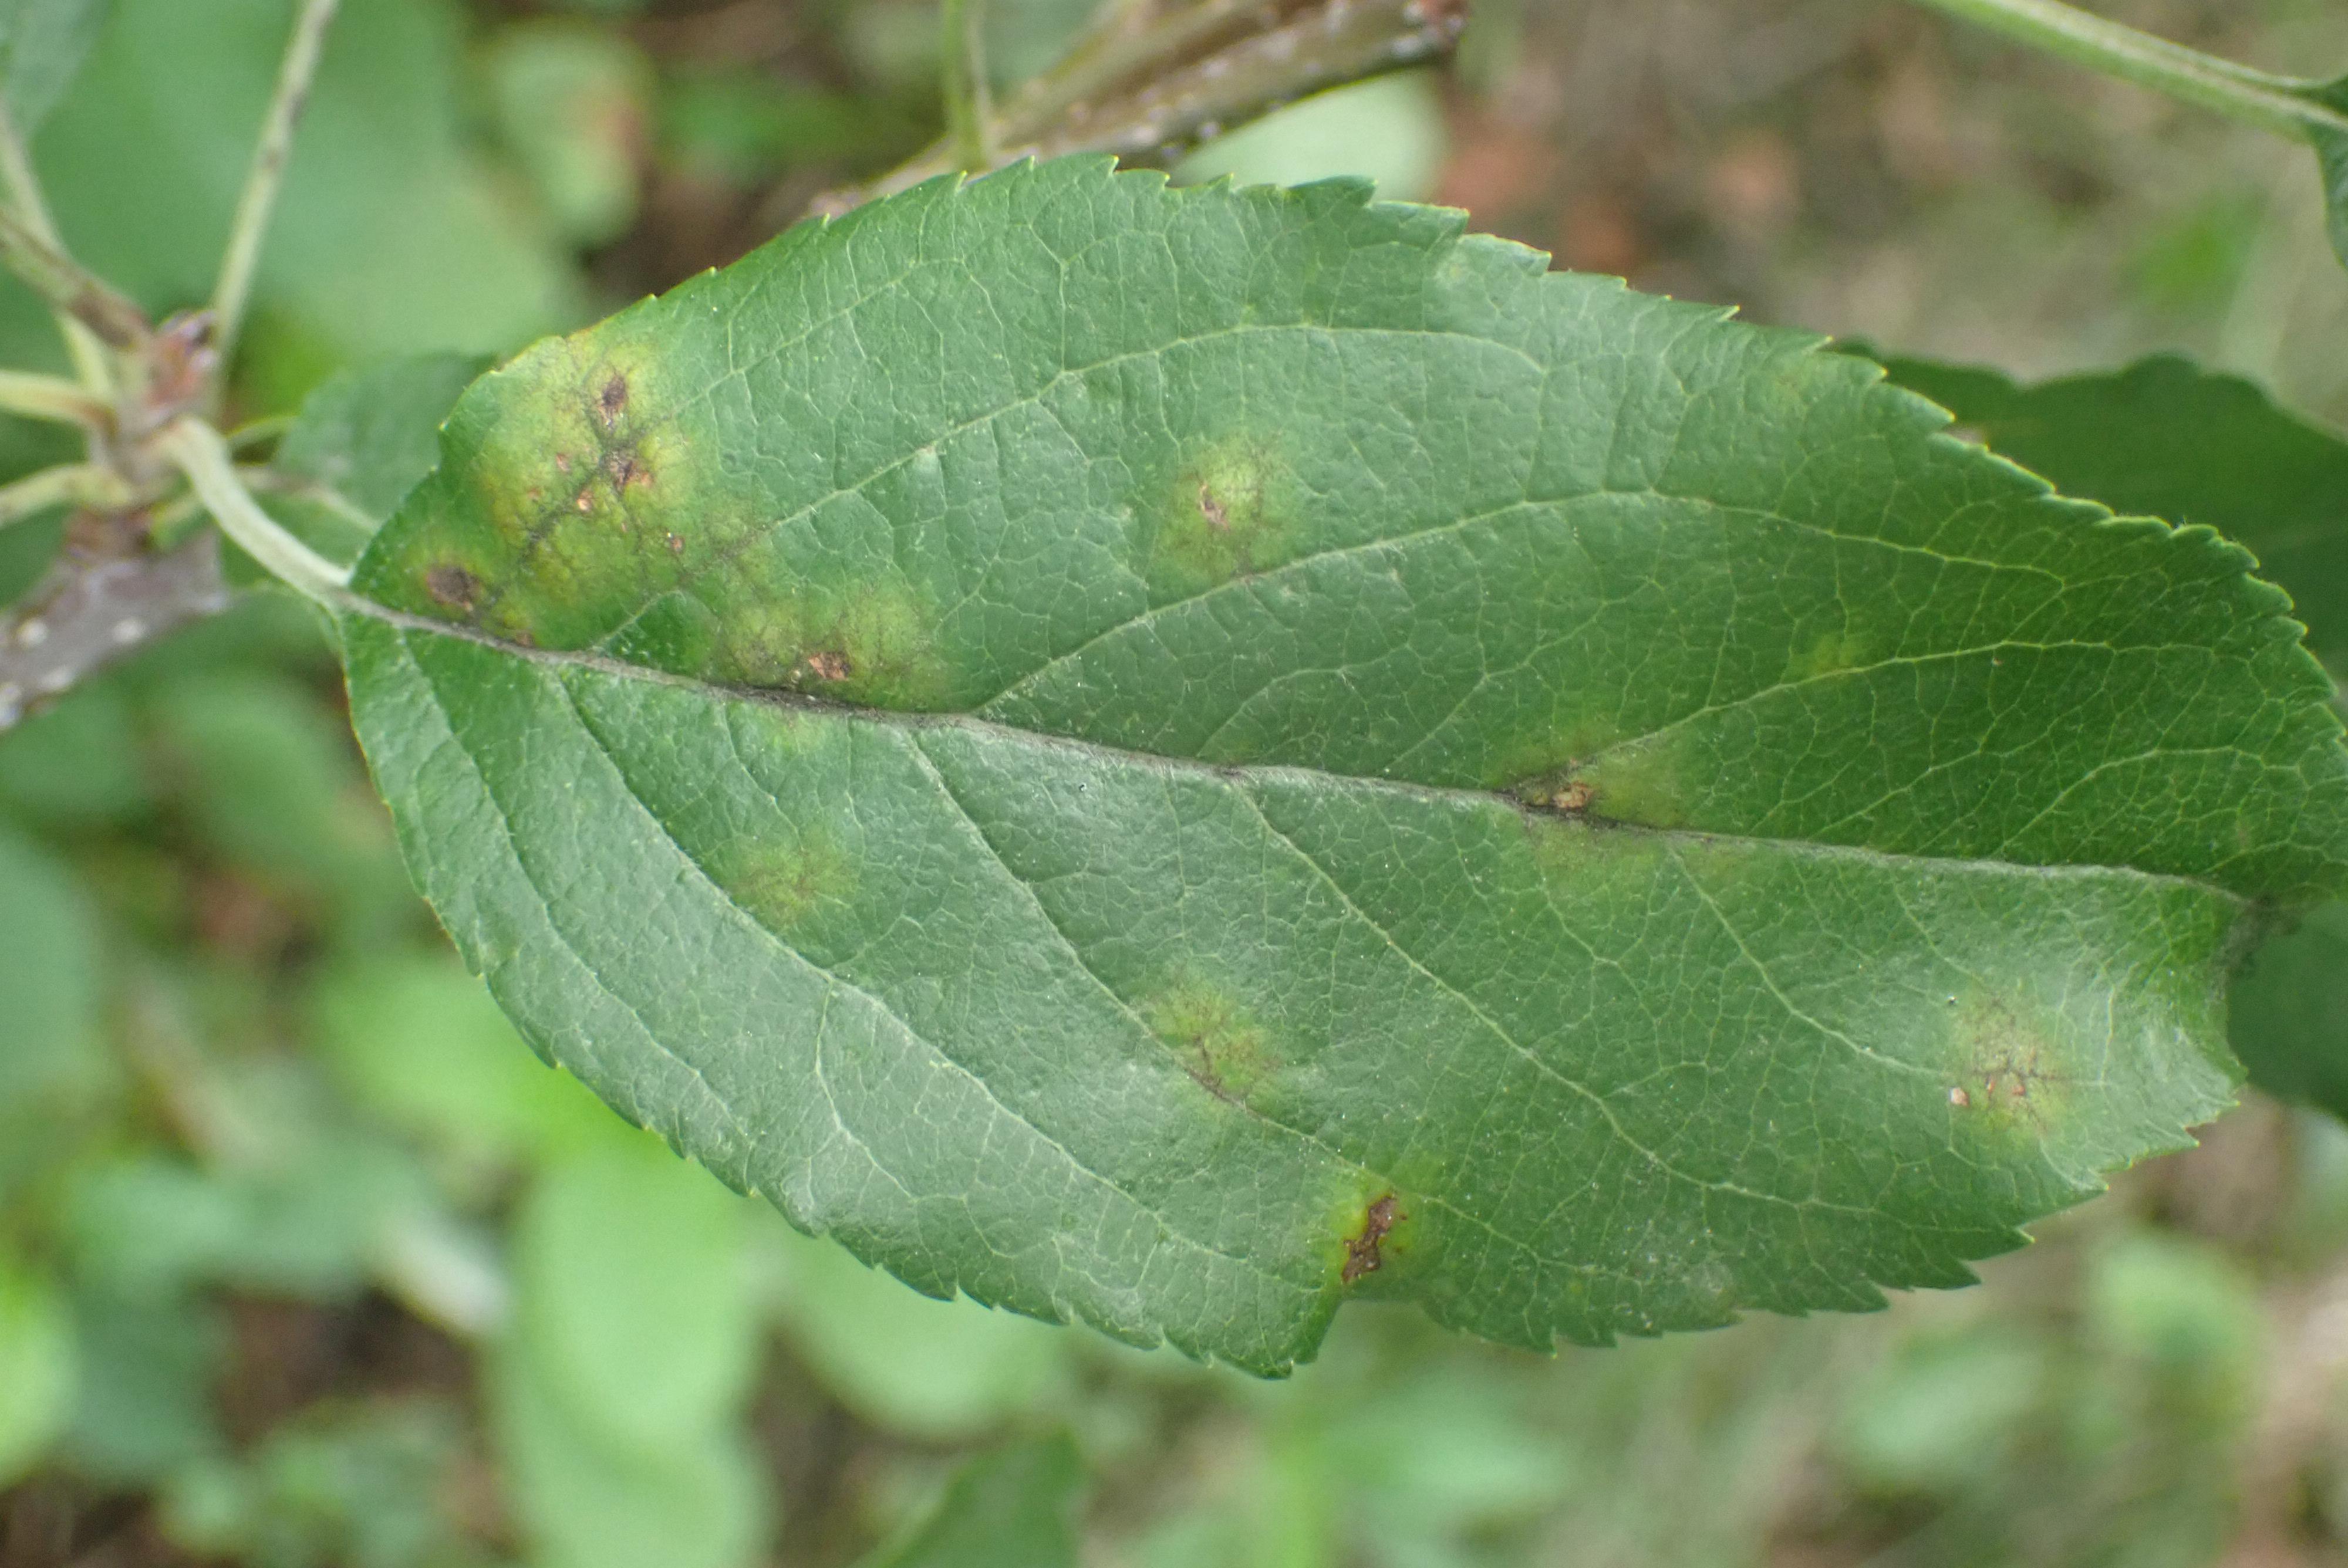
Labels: scab